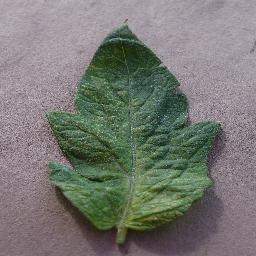
Label: Tomato___Spider_mites Two-spotted_spider_mite